Alan Clive Roberts

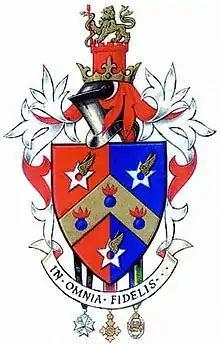
"In Omina Fidellis" (Faithful in all Things). Coat of arms of Alan Clive Roberts

Alan Clive Roberts (28 April 1934 – 1 December 2021) was a British materials scientist, consultant and engineer who specialised in biomaterials, clinical prosthetics and implants in reconstructive surgery. He specialised in the research, development and the use of tissue adhesives in wound management. He is known by some as the "father of tissue adhesive".